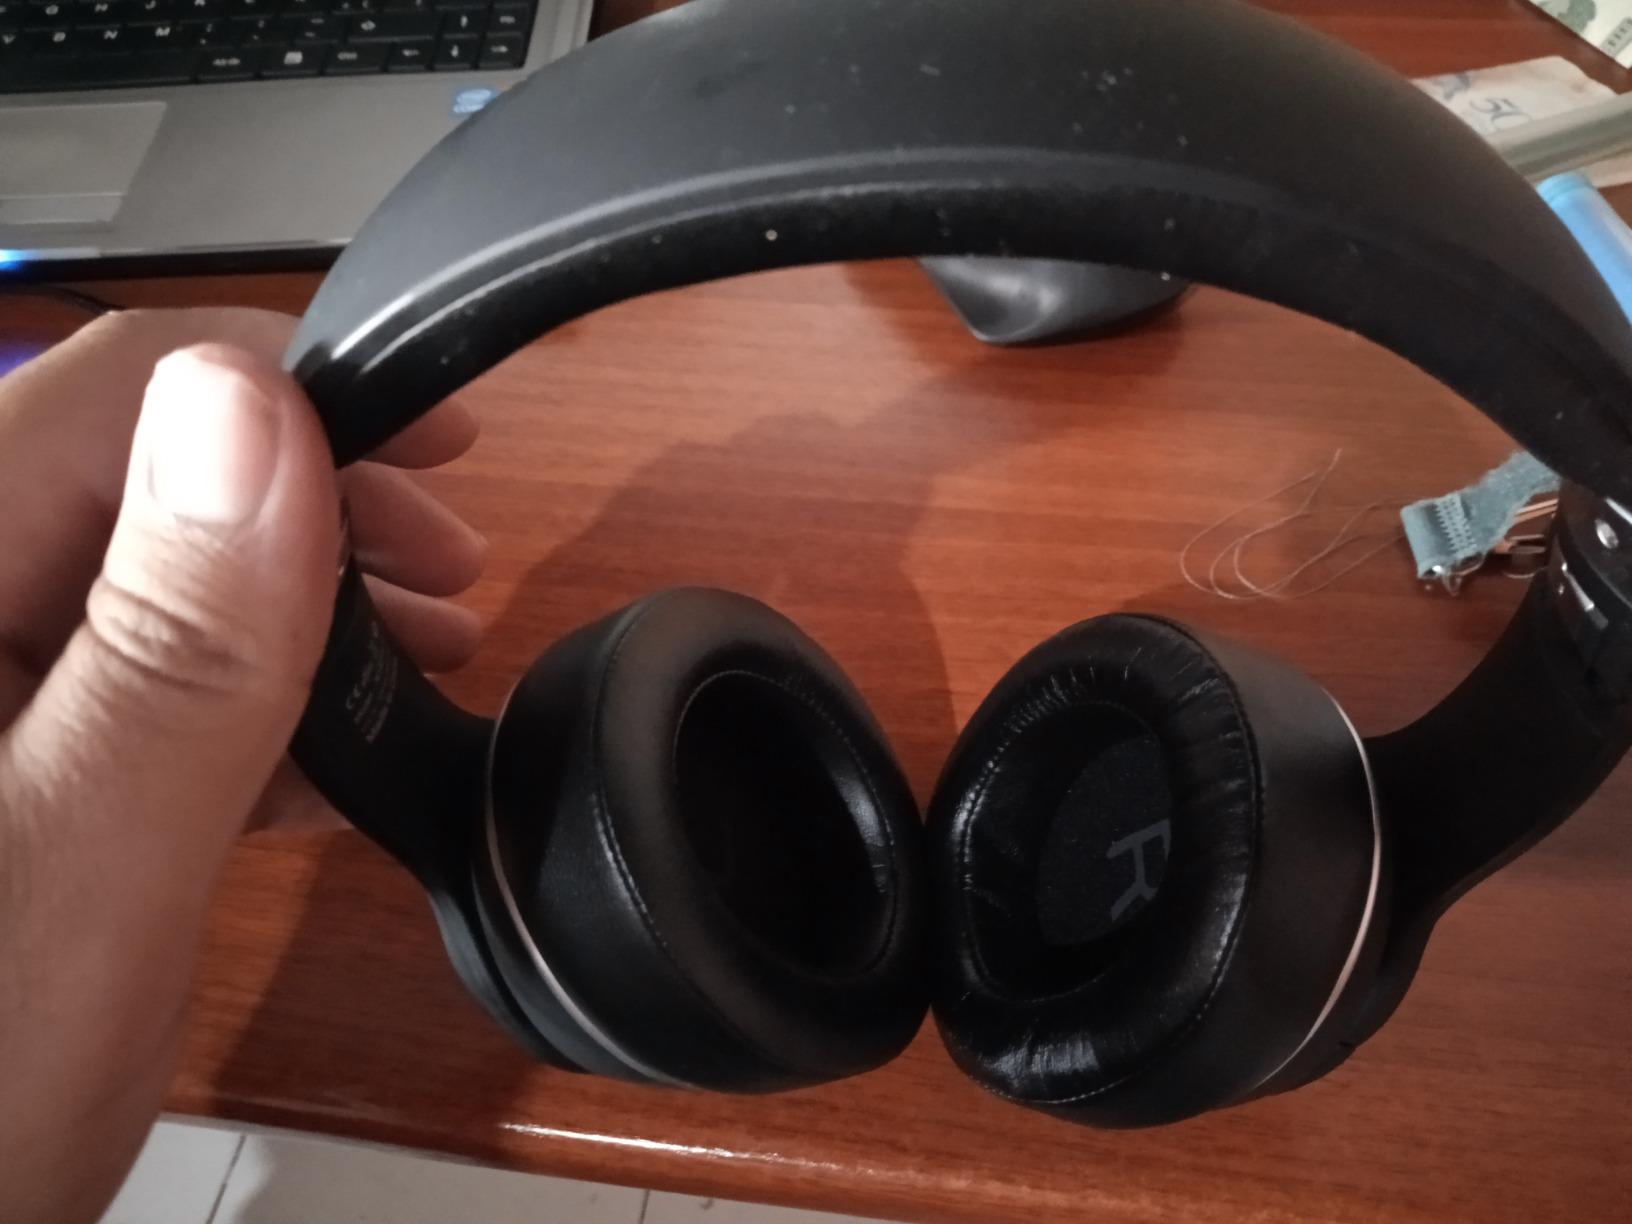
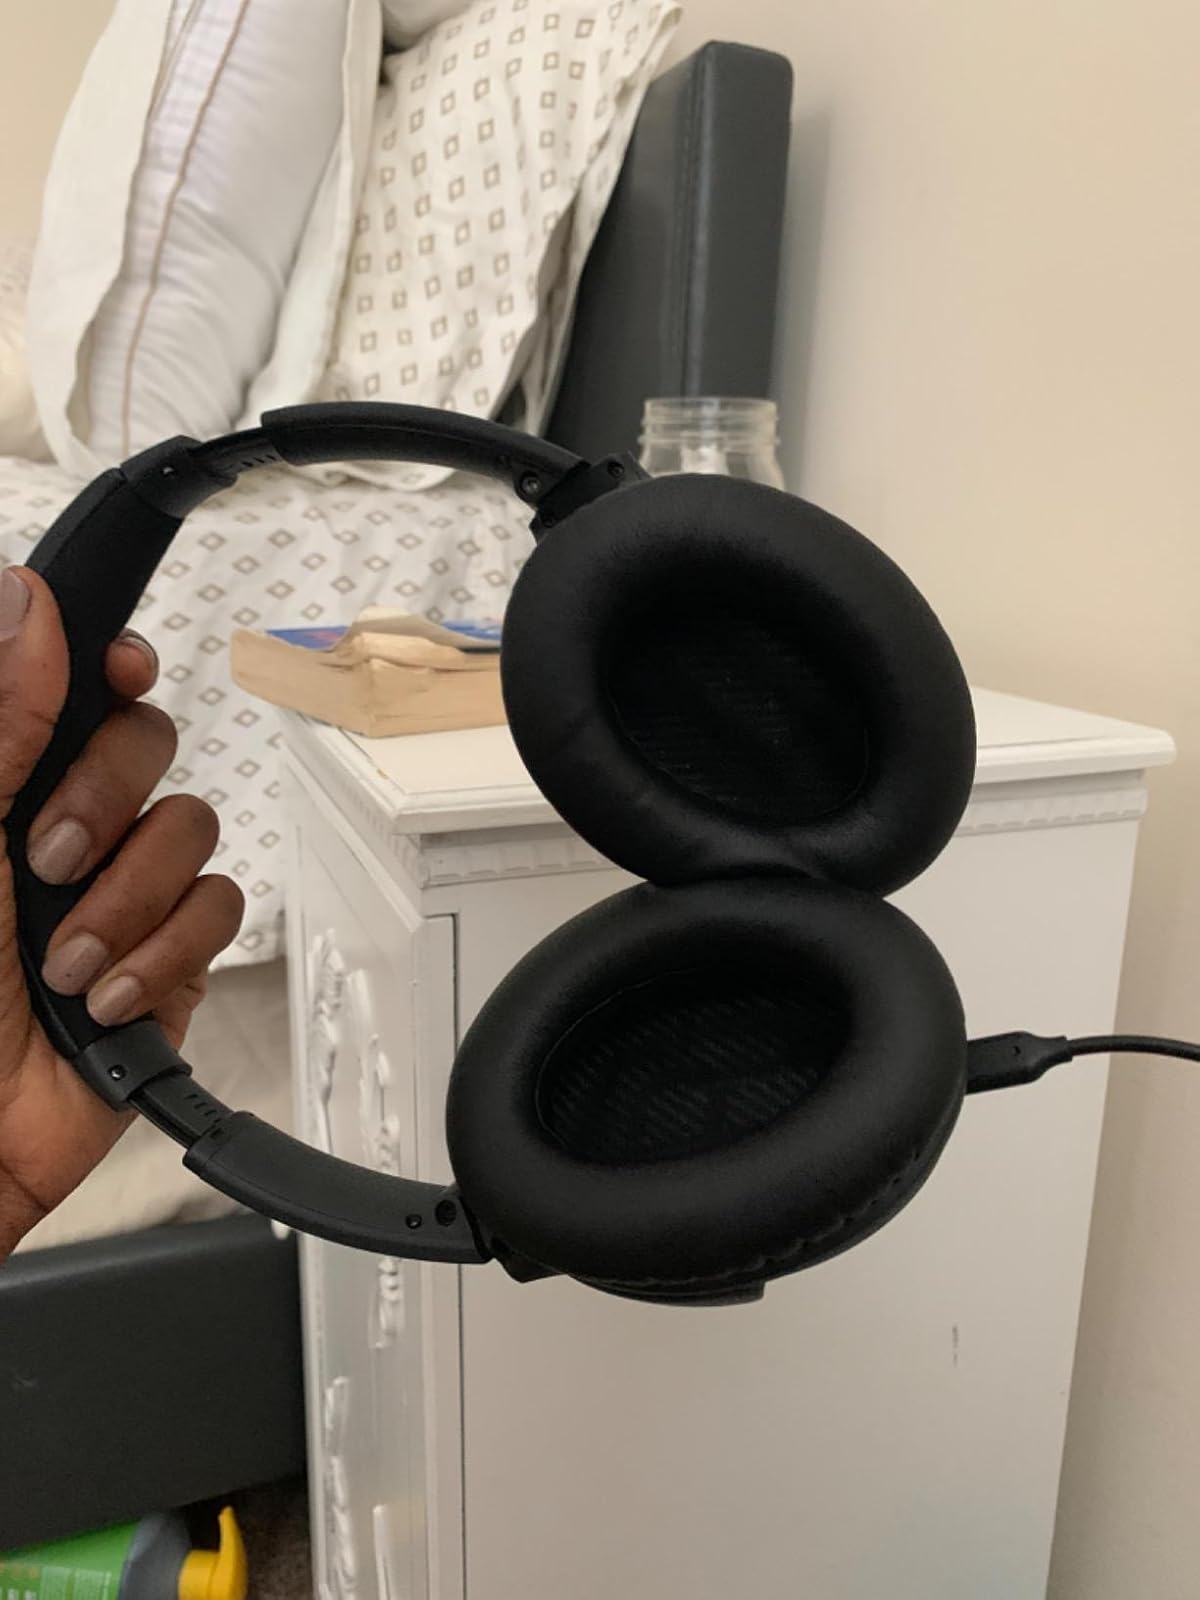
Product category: headphones
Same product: no